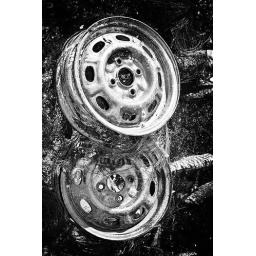
Found burnt out new the hat water pond in Newmains....shot with a 50mm prime lens...